Lord Arthur Hervey

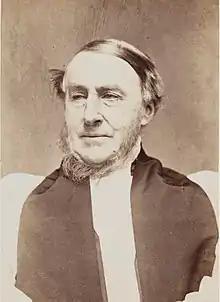
Hervey in 1874

Lord Arthur Charles Hervey (20 August 1808 – 9 June 1894) was an English bishop who served as Bishop of Bath and Wells from 1869 to 1894. He was usually known by his aristocratic courtesy title, "Lord", rather than the style appropriate to a bishop, the Right Reverend.